Canning

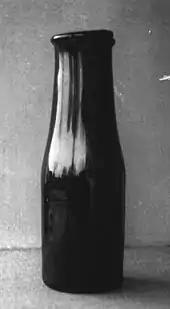
A canning jar used by Nicolas Appert's canning factory

Shortly before the Napoleonic Wars, the French government offered a hefty cash award of 12,000 francs to any inventor who could devise a cheap and effective method of preserving large amounts of food to create well-preserved military rations for the Grande Armée. The larger armies of the period required increased and regular supplies of quality food. Limited food availability was among the factors limiting military campaigns to the summer and autumn months. In 1809, Nicolas Appert, a French confectioner and brewer, observed that food cooked inside a jar did not spoil unless the seals leaked, and developed a method of sealing food in glass jars. Appert was awarded the prize in 1810 by Count Montelivert, a French minister of the interior. The reason for lack of spoilage was unknown at the time, since it would be another 50 years before Louis Pasteur demonstrated the role of microbes in food spoilage and developed pasteurization.